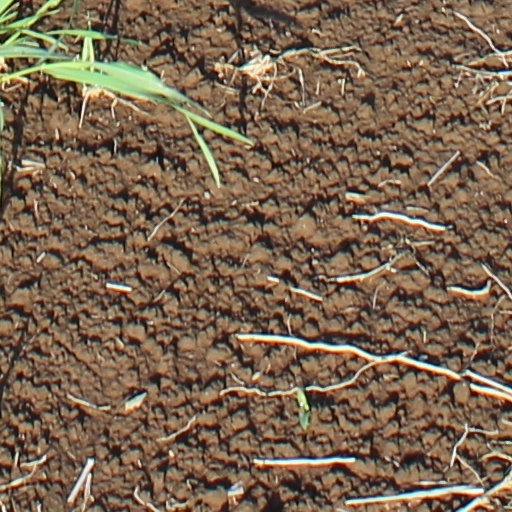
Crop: wheat